Battle of Frenchtown

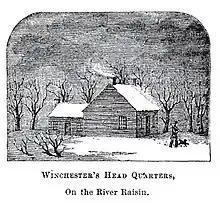
General Winchester's Headquarters on the River Raisin during the Battles of Frenchtown in 1813

The Battles of Frenchtown, also known as the Battle of the River Raisin and the River Raisin Massacre, were a series of conflicts in Michigan Territory that took place from January 18–23, 1813, during the War of 1812. It was fought between the United States of America and a joint force of British and Native Americans near the River Raisin in Frenchtown (present-day Monroe, Michigan).